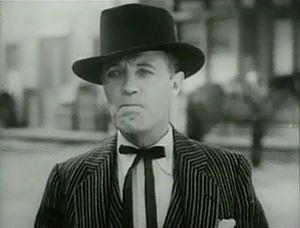
Forrest Taylor est un acteur américain, né à Bloomington en Illinois, le 29 décembre 1883 et mort à Garden Grove, Californie, le 19 février 1965.